Italian Secondary School, Rijeka

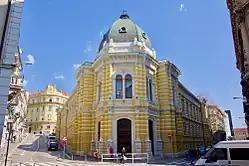
School building

Italian Secondary School in Rijeka is a public high school for the Italian ethnic minority in the city of Rijeka, Croatia. The school was established in 1888 and has been in operation continuously since then. The school building is protected as a cultural heritage site. It was renovated from 2006 to 2008 with the support of City of Rijeka and Primorje-Gorski Kotar County.